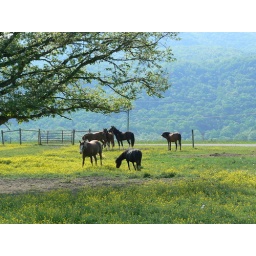
Some horses in a field in beautiful Ellett Valley